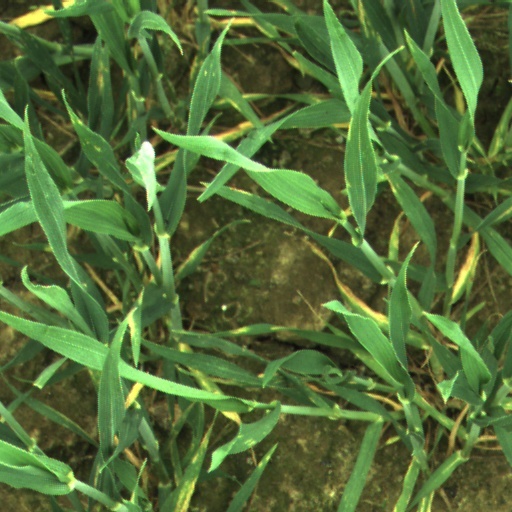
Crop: wheat